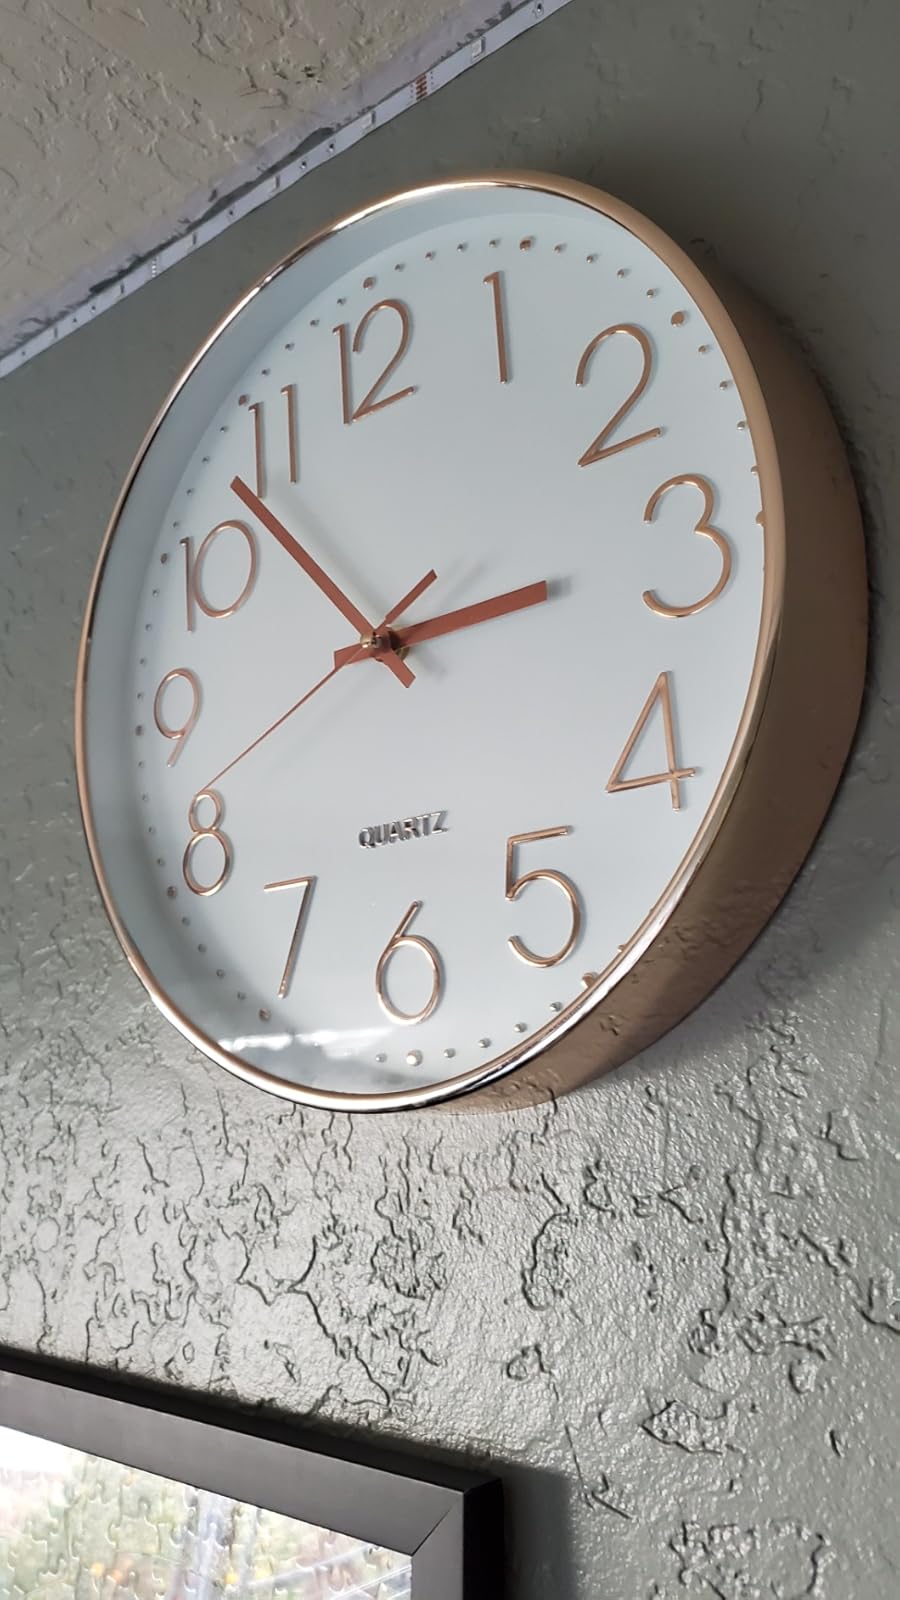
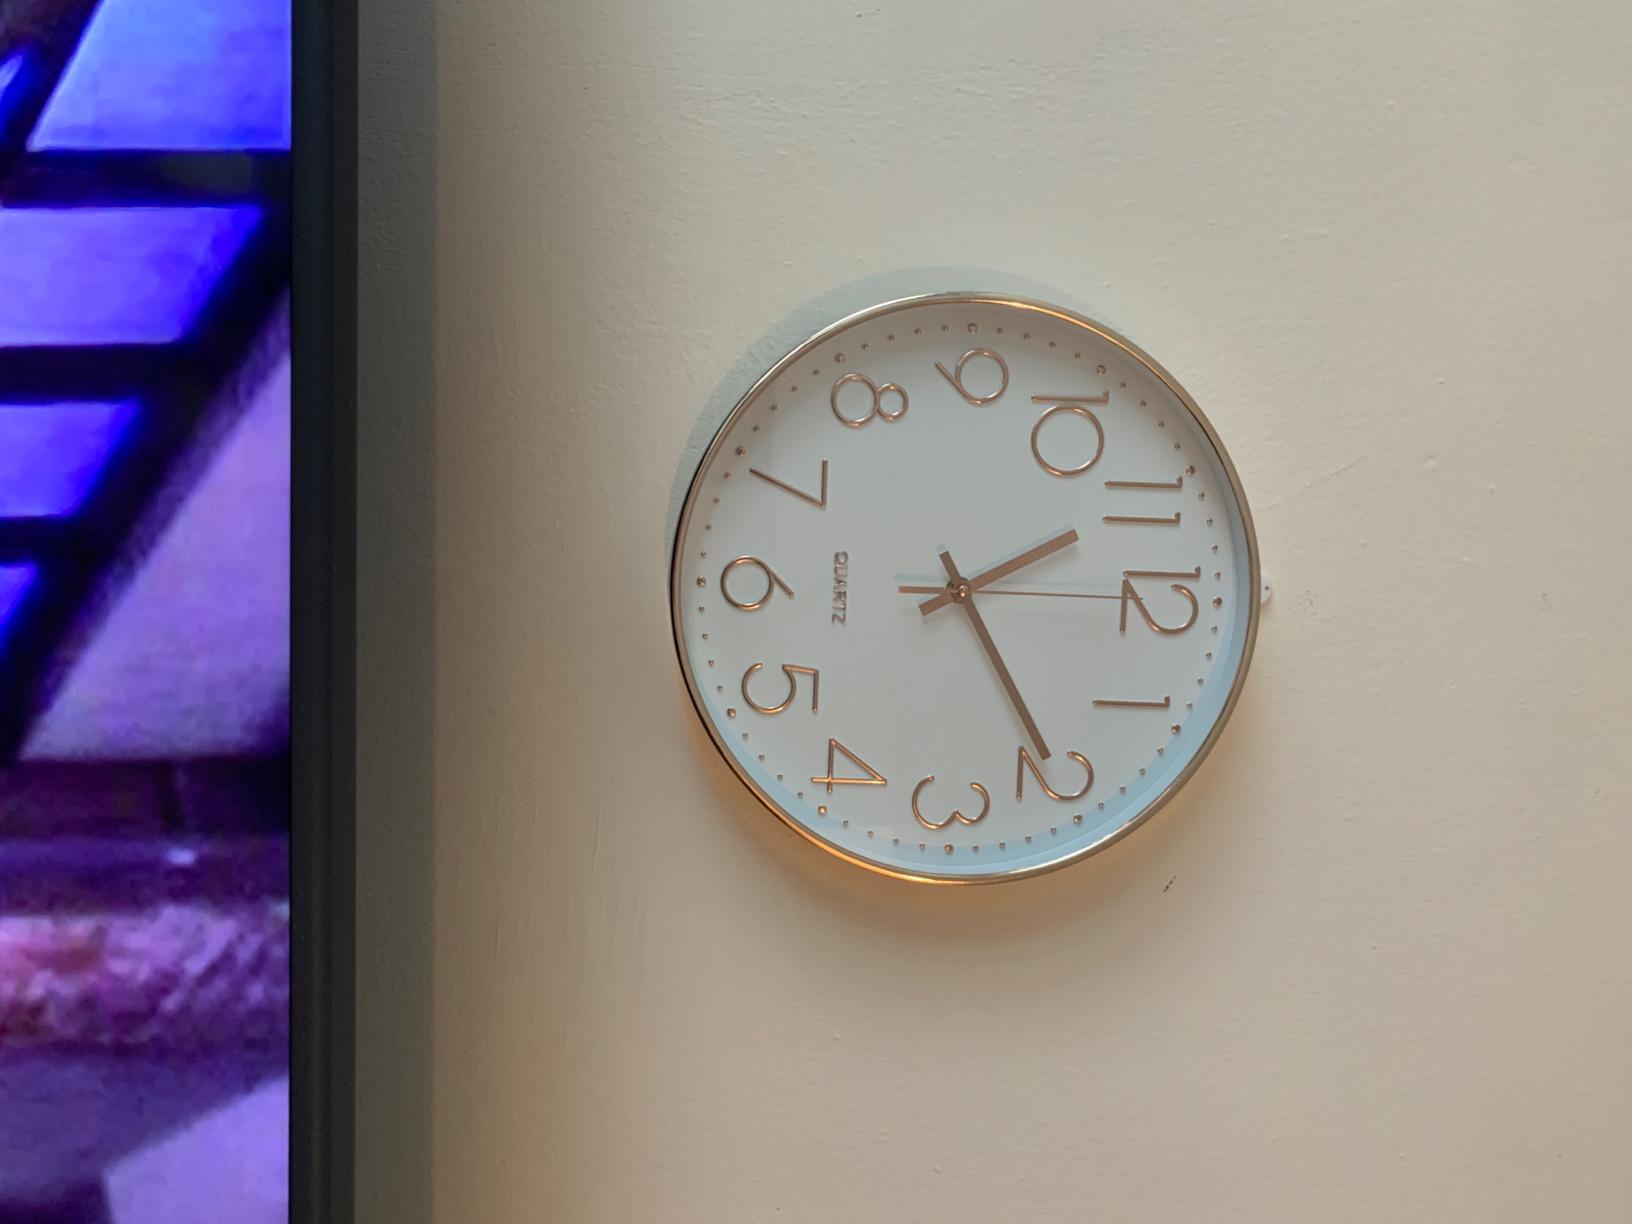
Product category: clock
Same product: yes